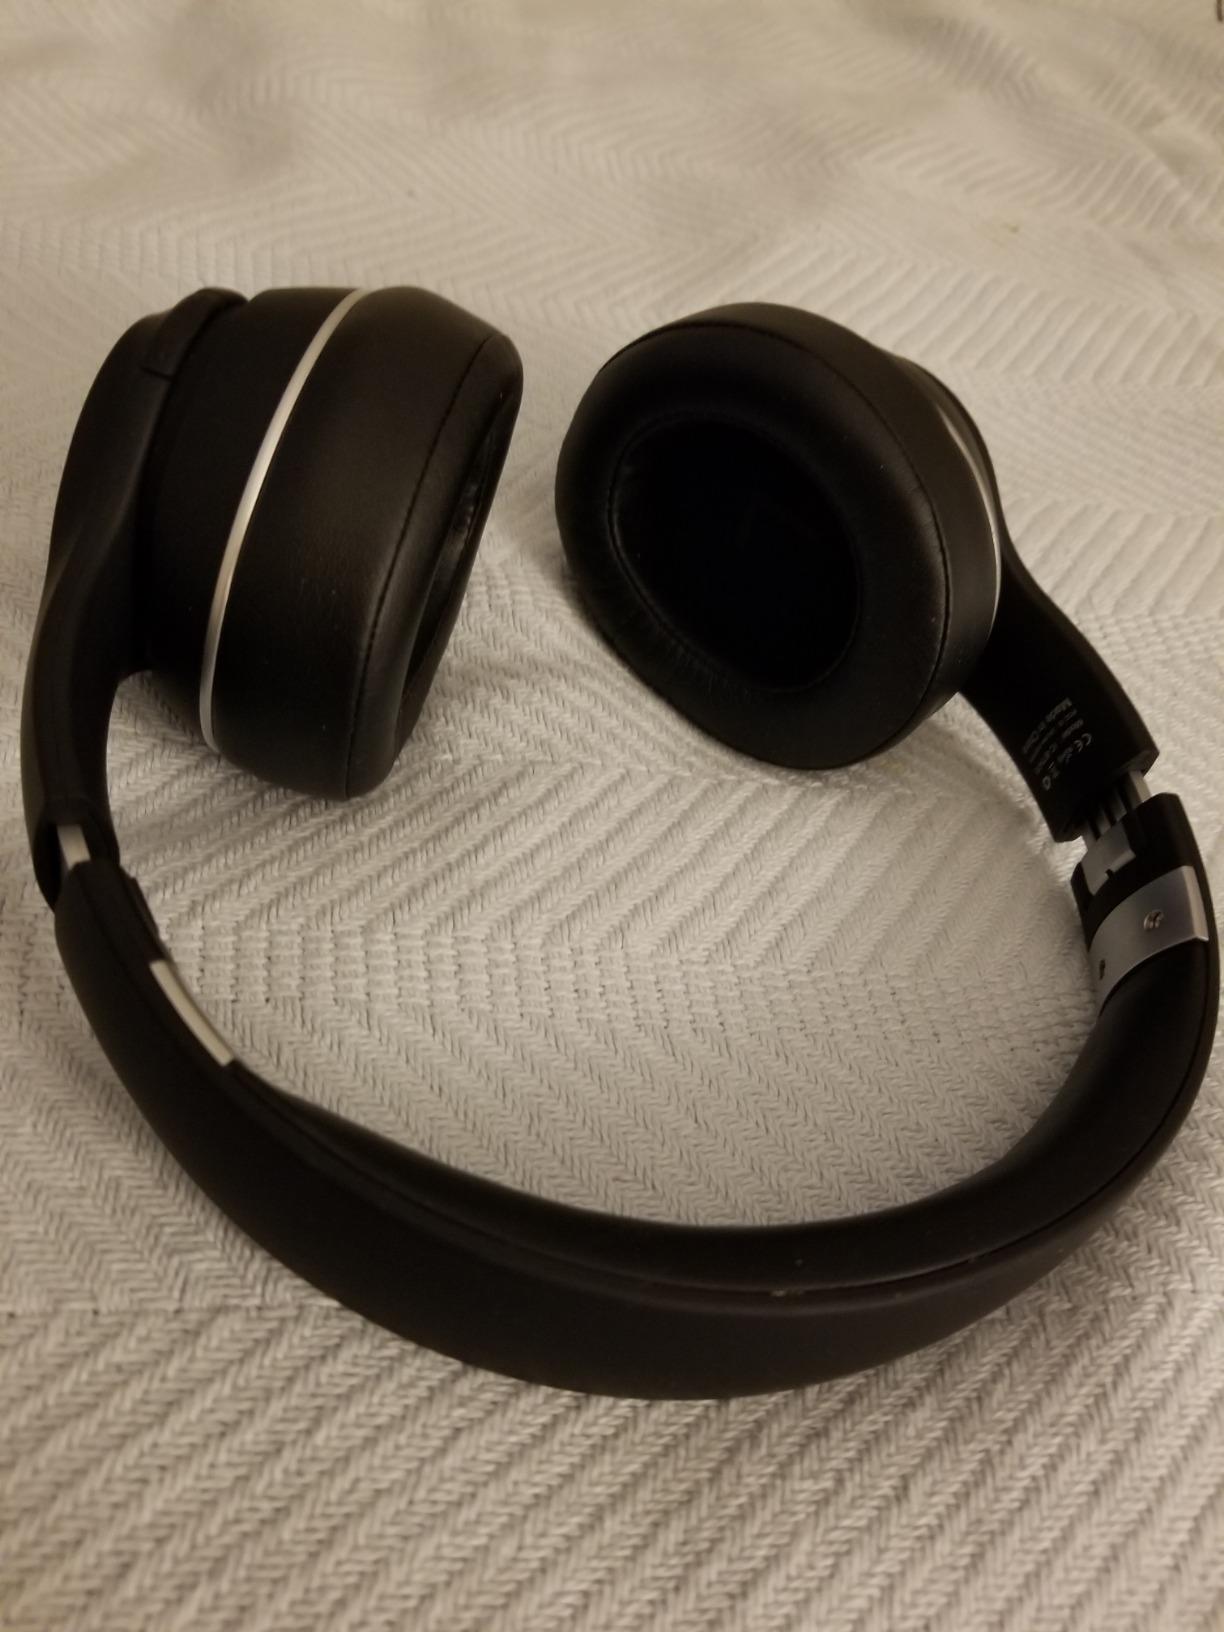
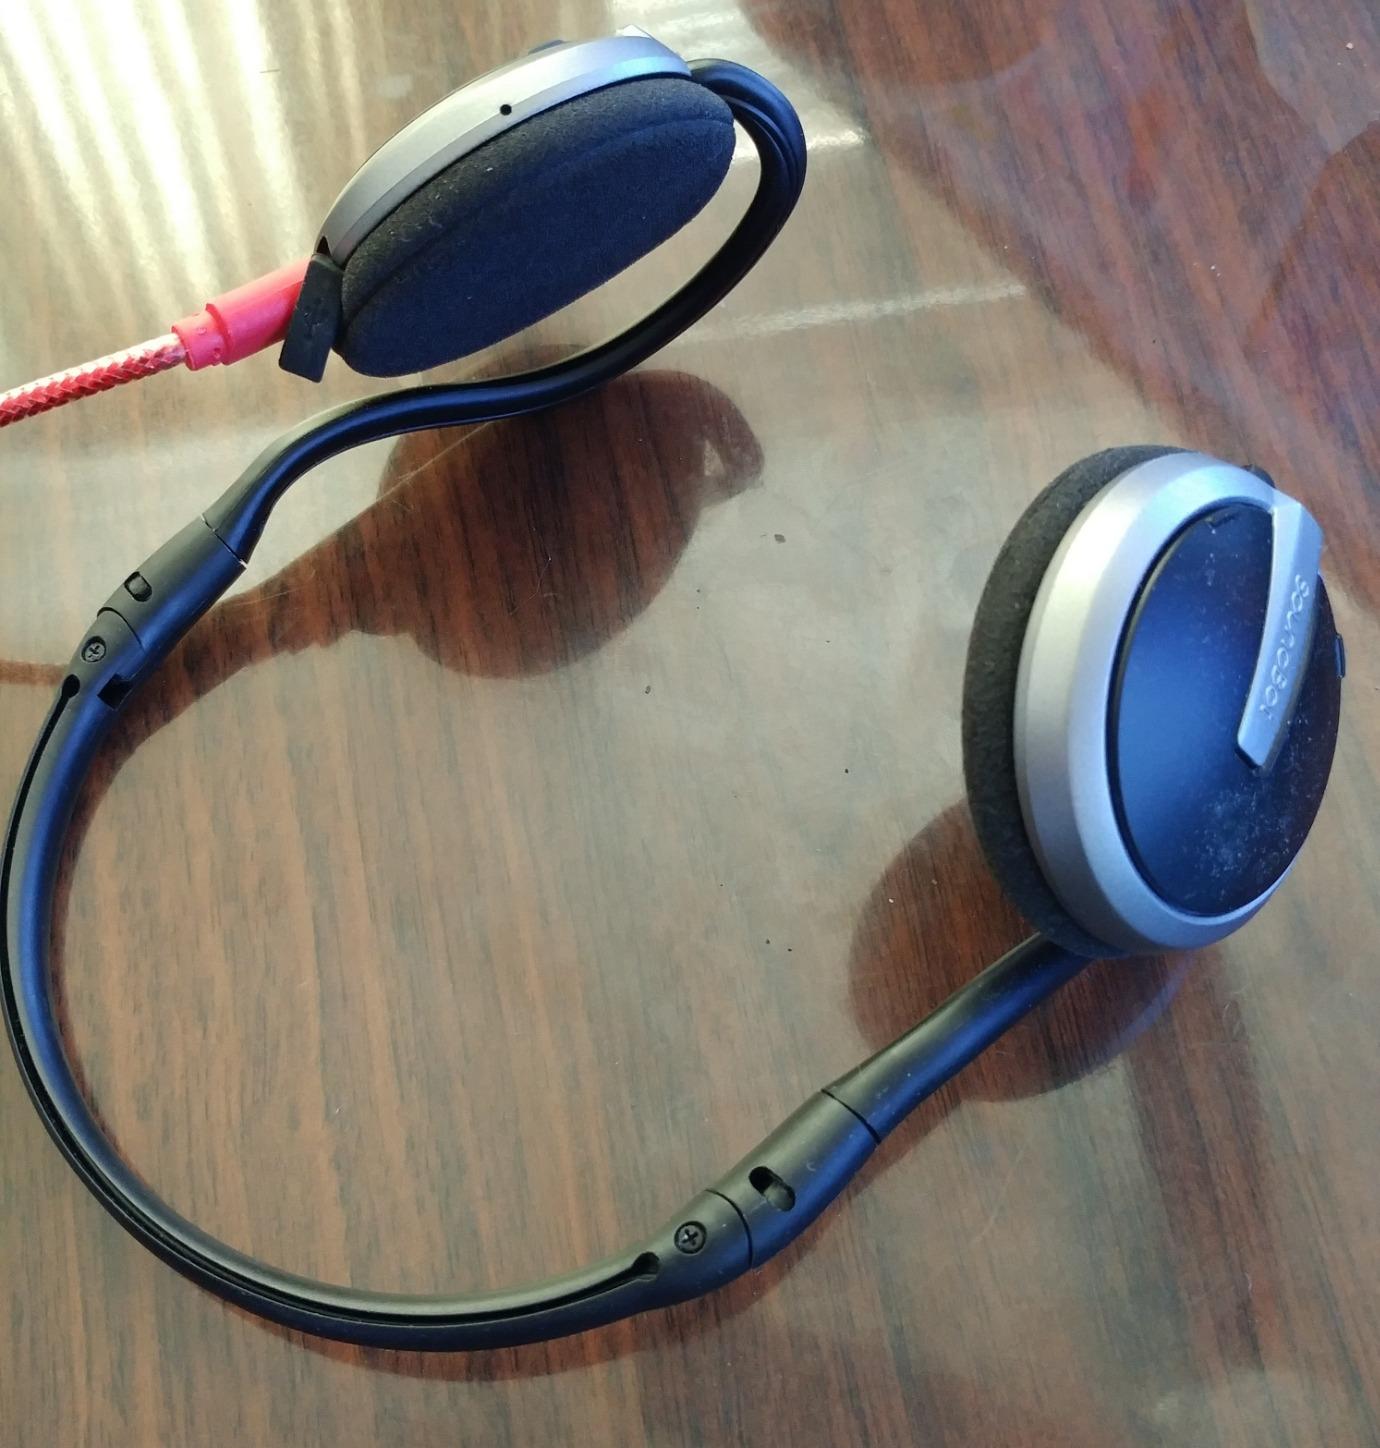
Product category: headphones
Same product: no